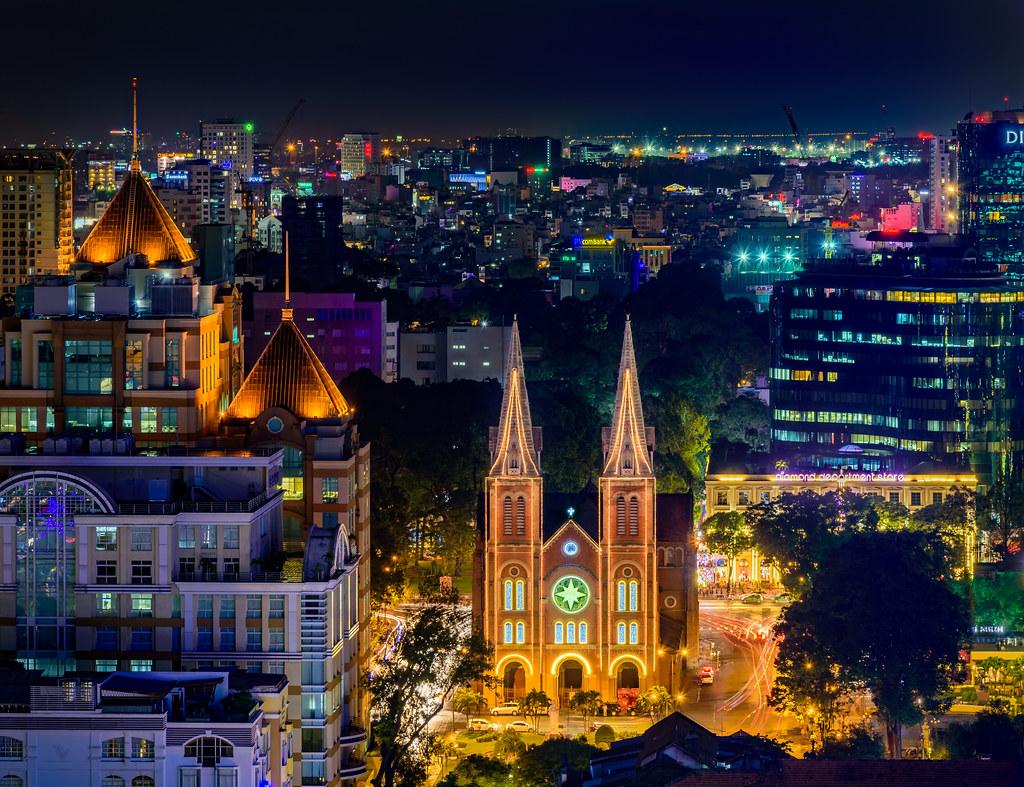
đây là khung cảnh vào buổi đêm của một thành phố